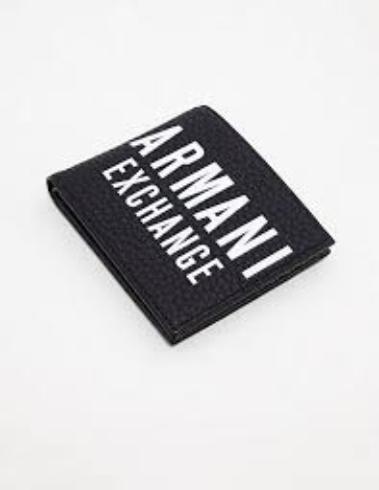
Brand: Armani Exchange
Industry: Clothes